Aucey-la-Plaine

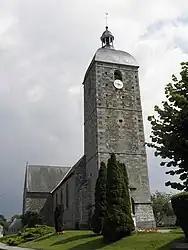
Notre-Dame church

Aucey-la-Plaine is a commune in the Manche department in the Normandy region in northwestern France.